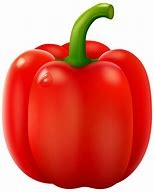
Label: capsicum